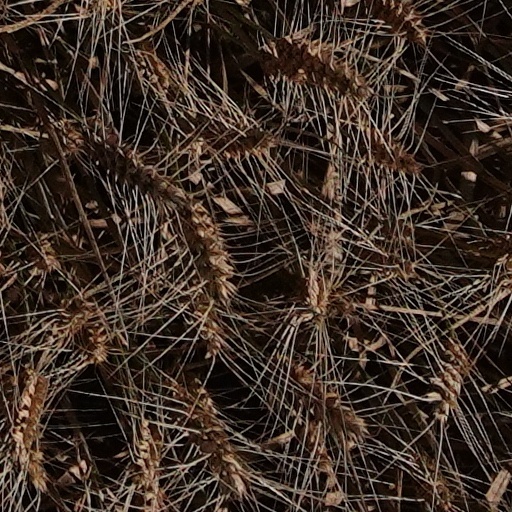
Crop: wheat